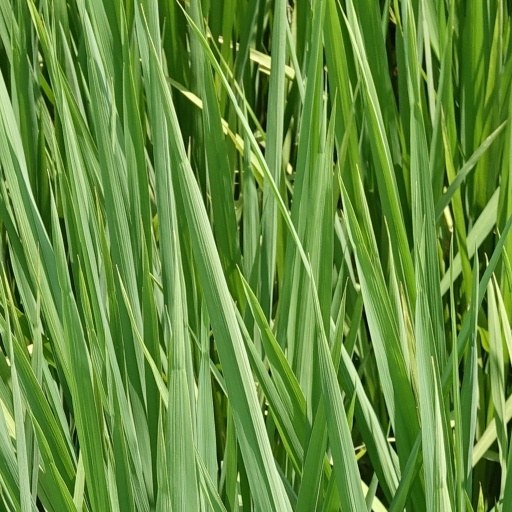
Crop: rice